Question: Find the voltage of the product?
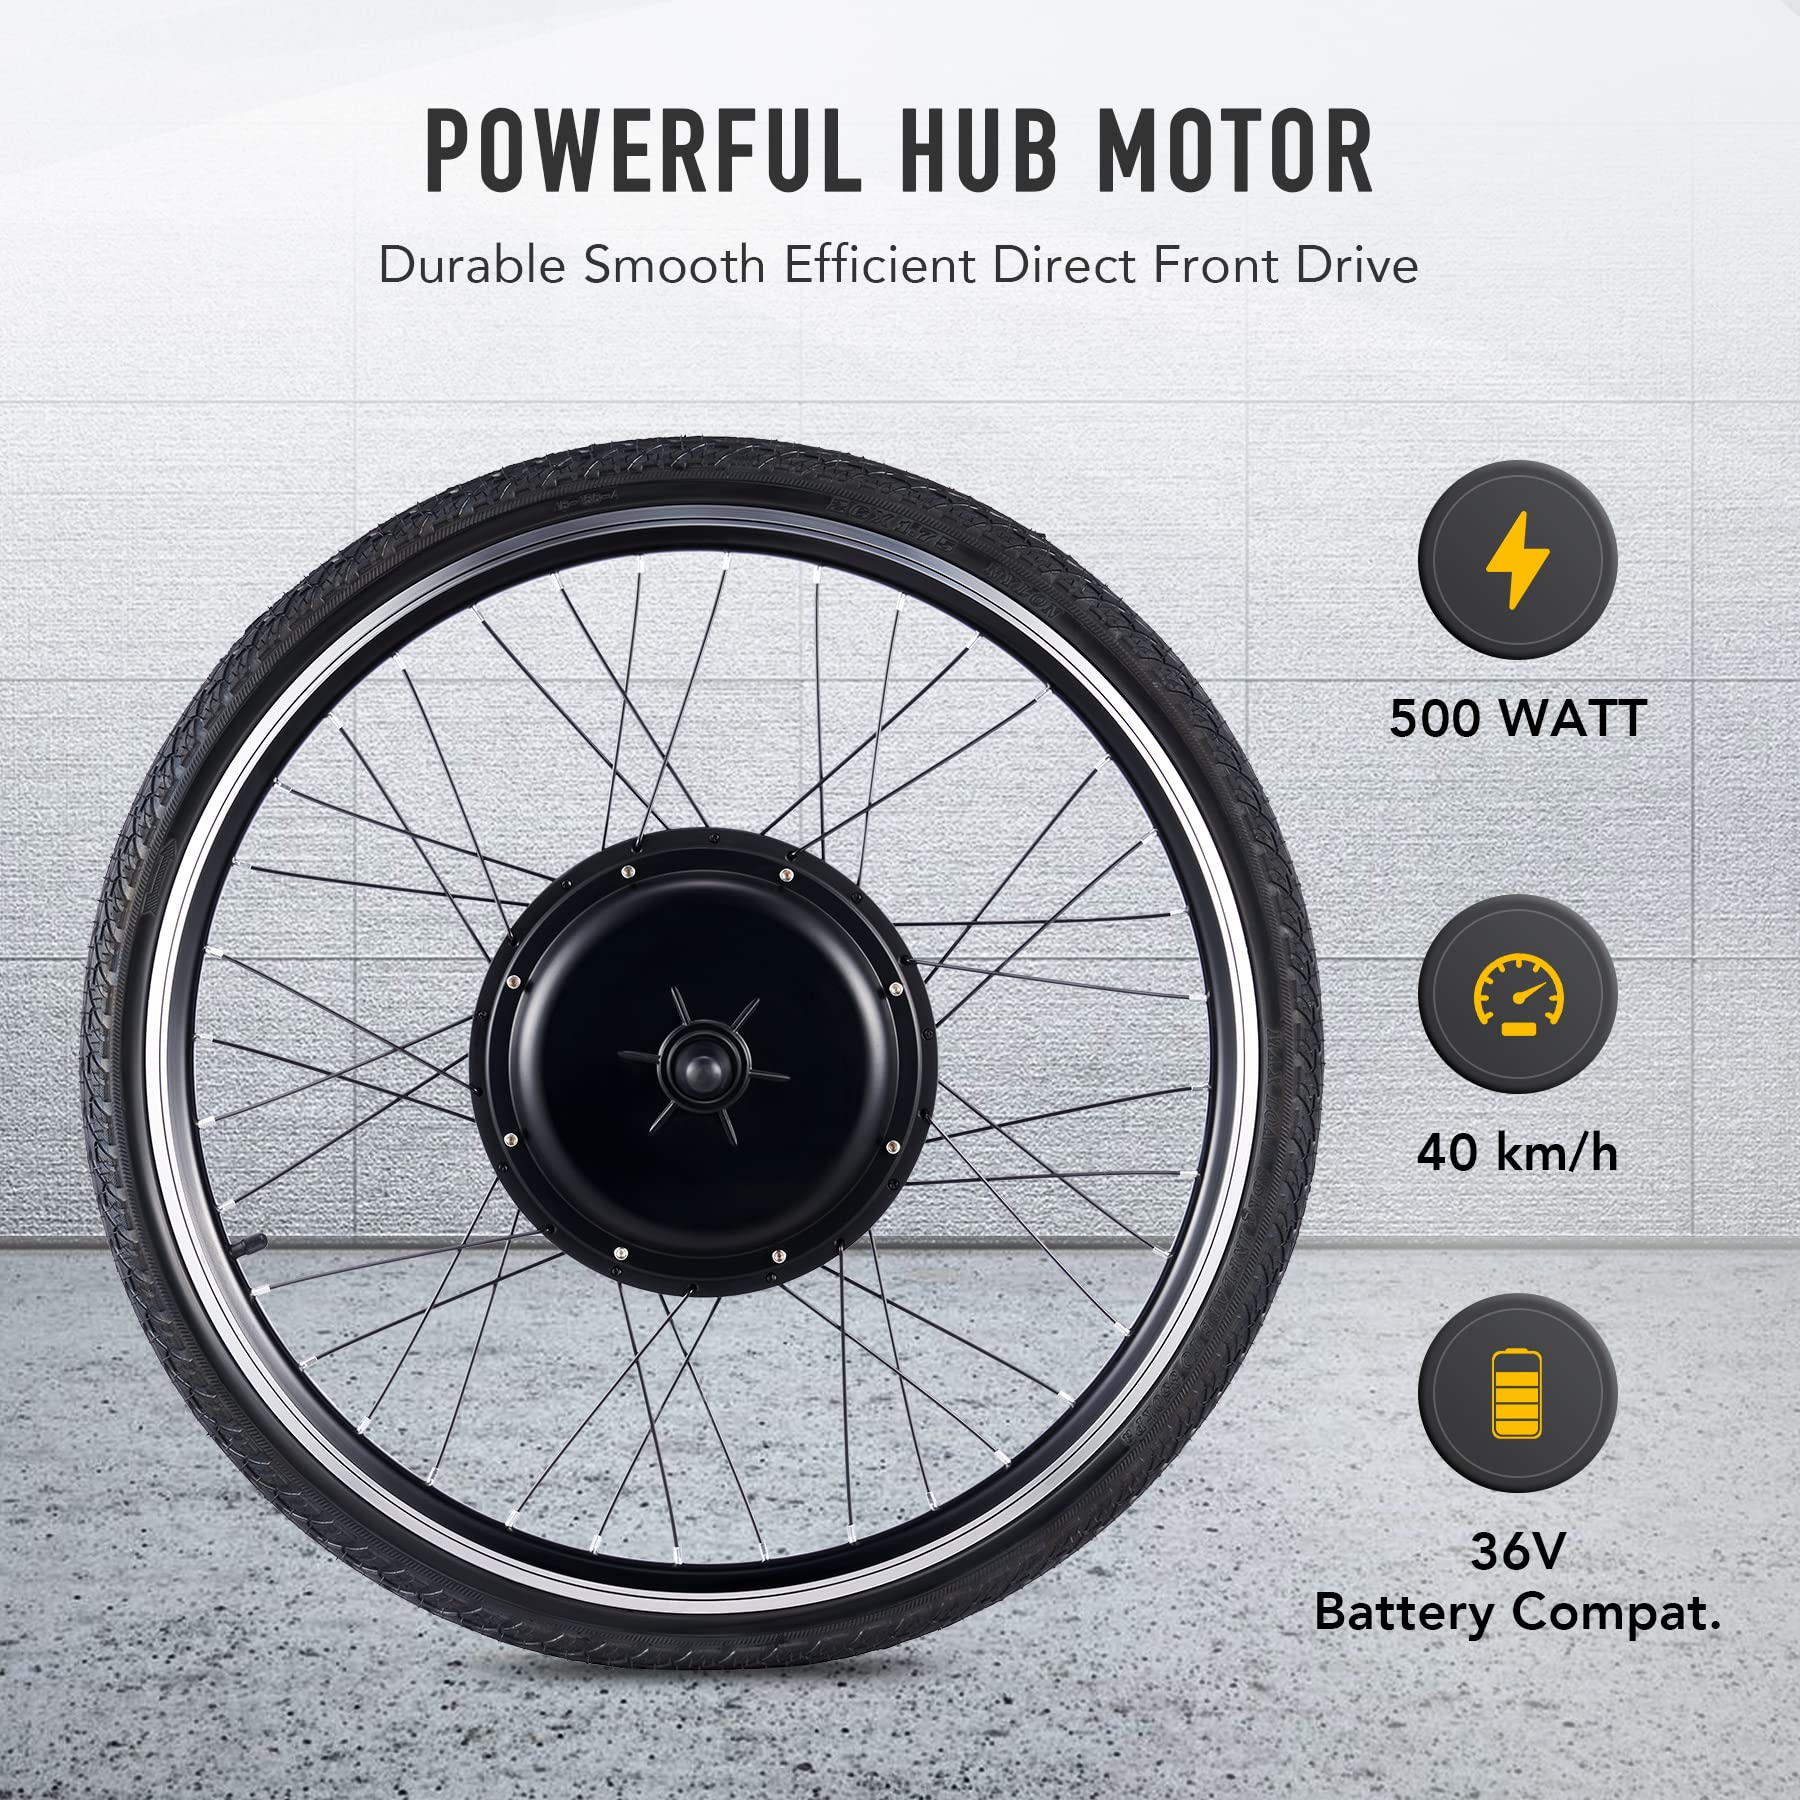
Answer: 36.0 volt